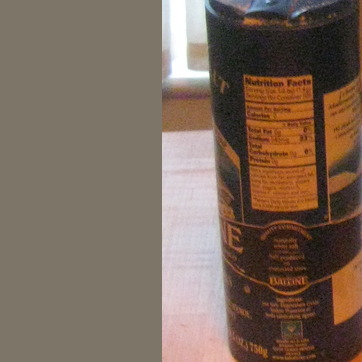
Material: wood